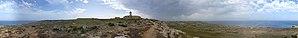
Le phare de Ta' Gurdan ou de Giordan est un phare situé sur l’île de Gozo, haut de 22m et dont la lumière s'élève à 180m au dessus du niveau de la mer. Le phare est installé au sommet d'une colline au nord de Gozo, située sur la commune de Għasri.